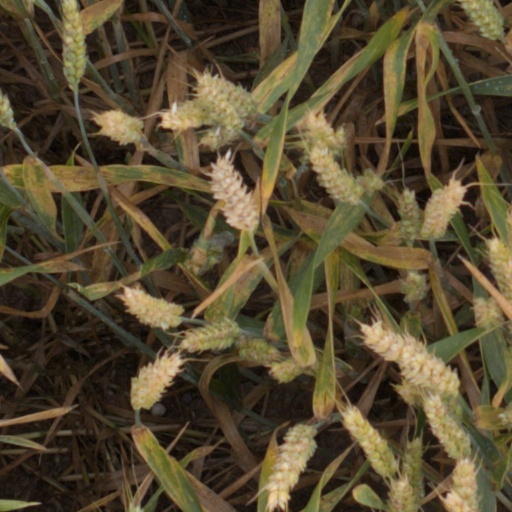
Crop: wheat